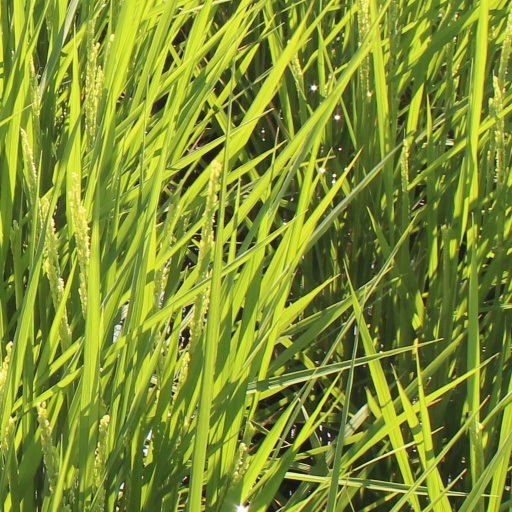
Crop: rice